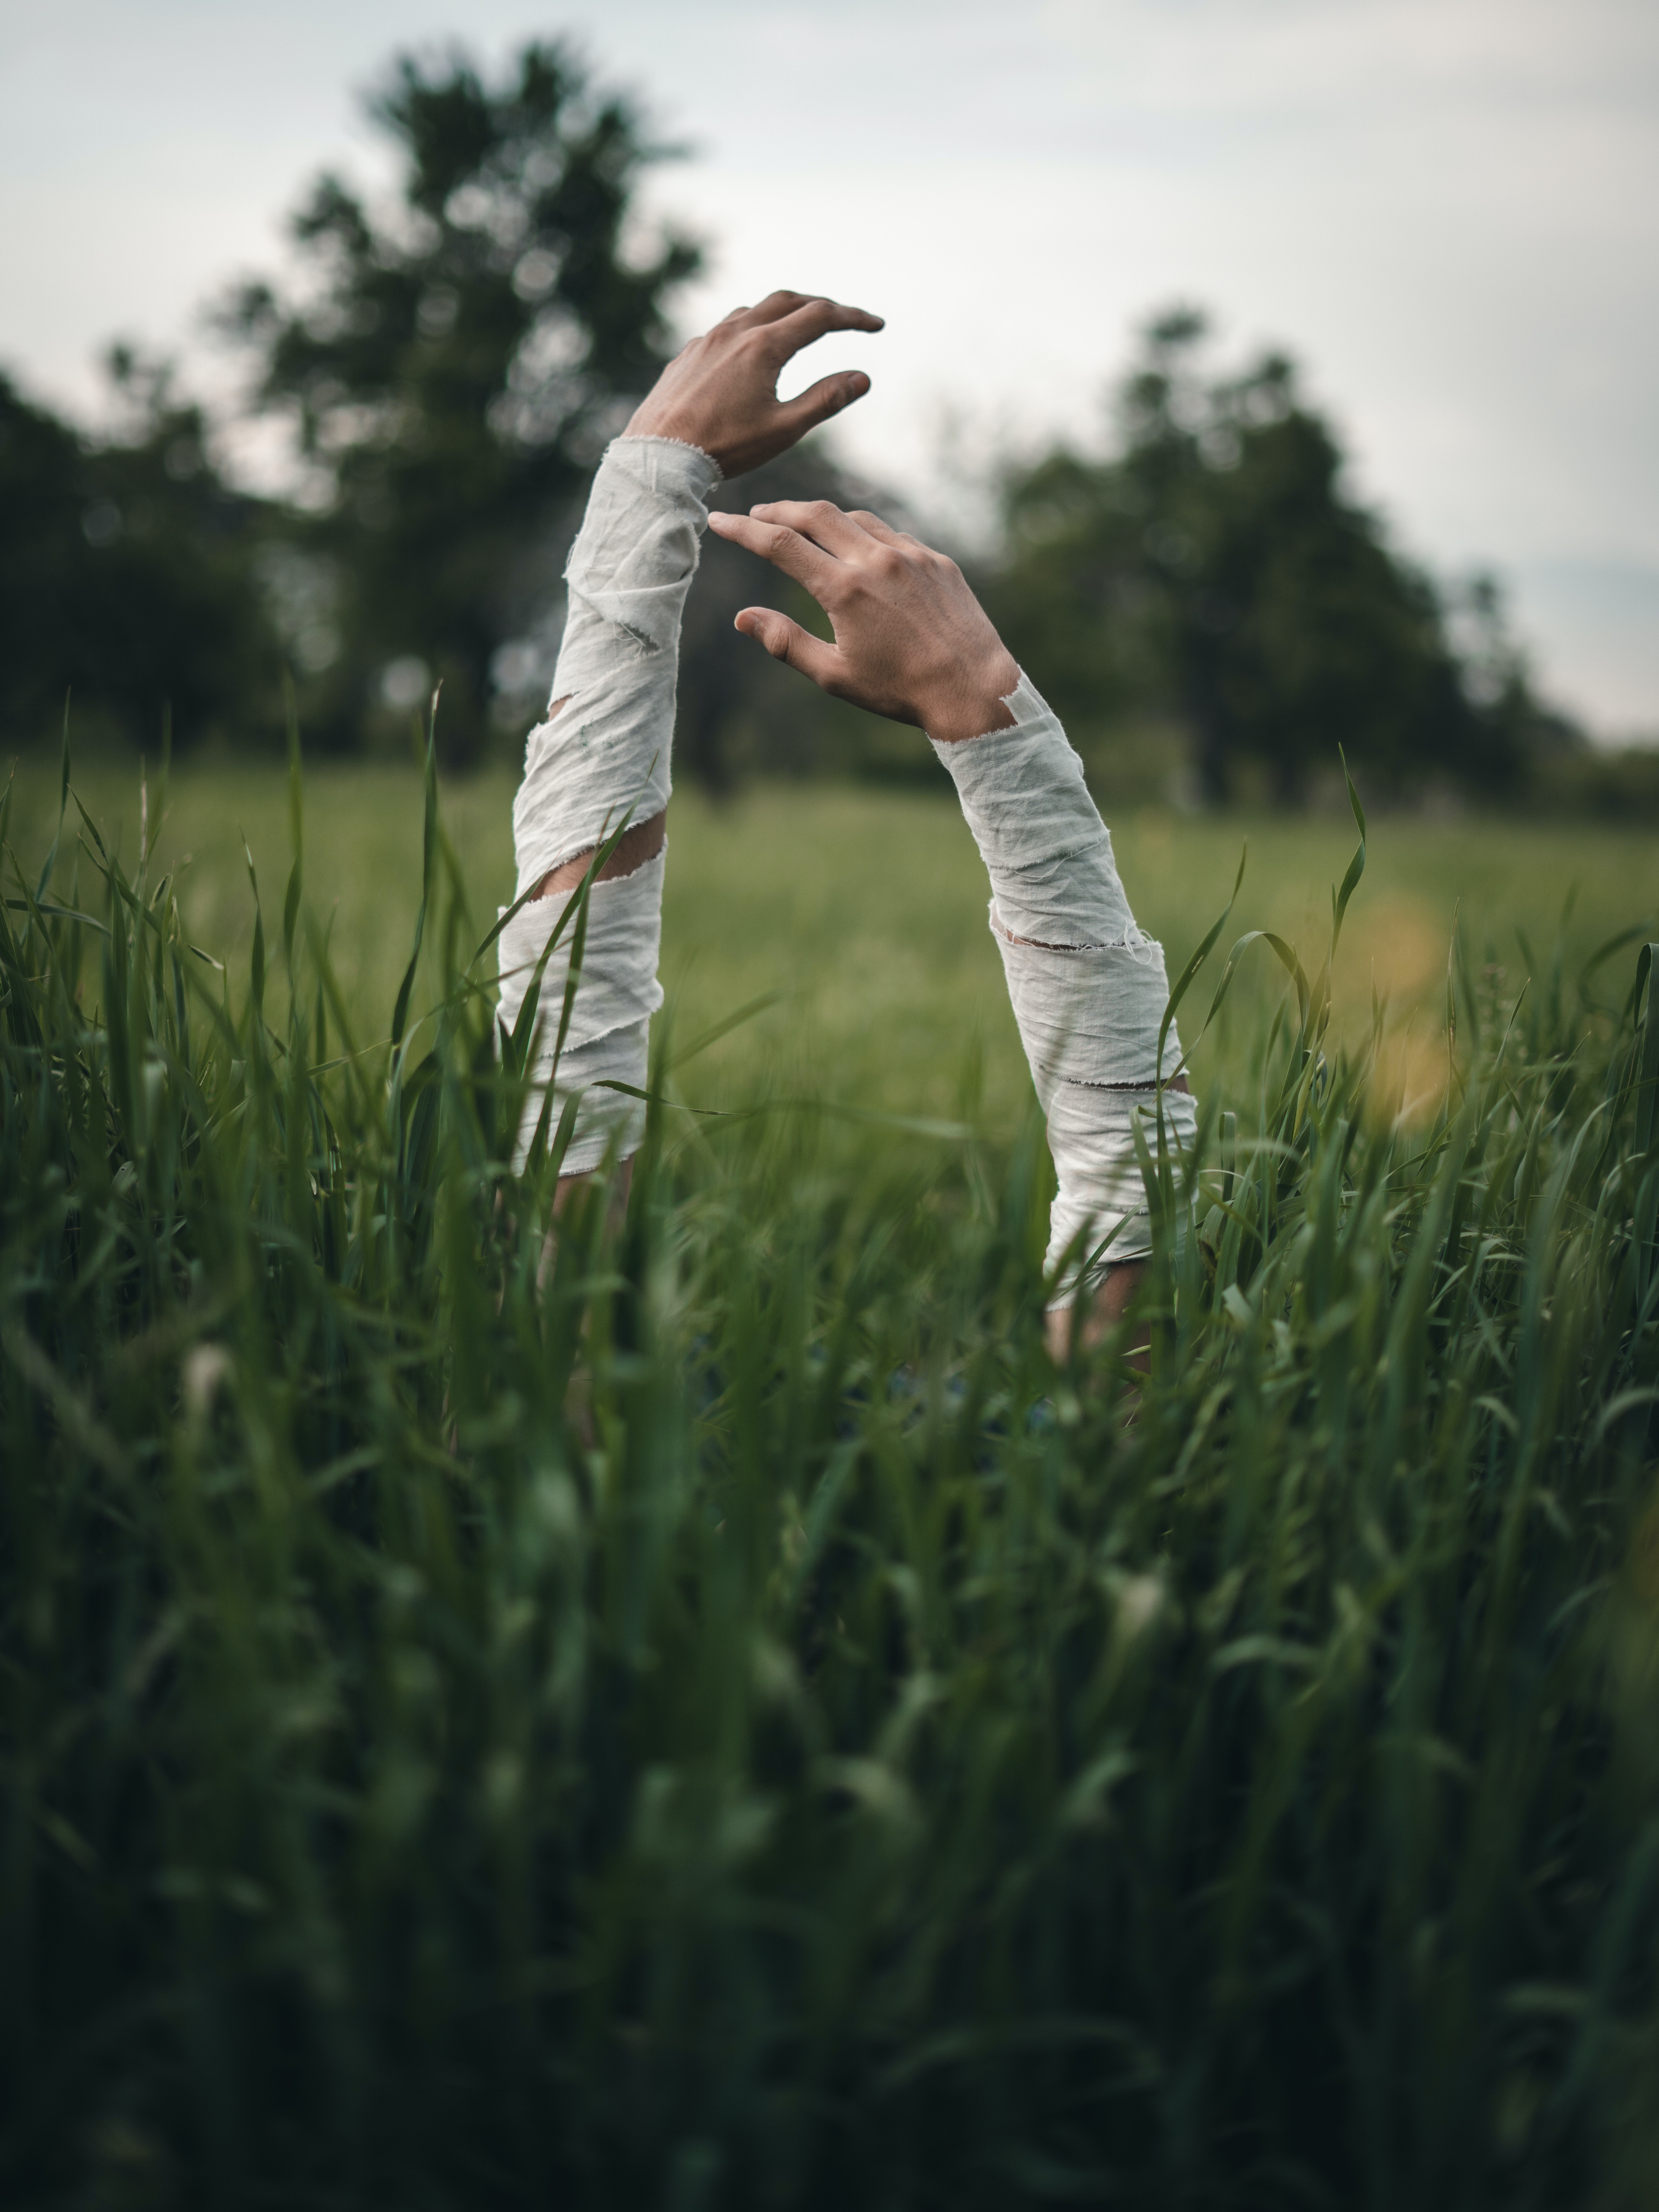
natural, sky, cloud, flash photography, happy, People in nature, gesture, natural landscape, plant, tree, grass, grassland, meadow, landscape, agriculture, human leg, prairie, pasture, backlighting, wind, crop, field, horizon, fun, darkness, sitting, soil, evening, paddy field, farm